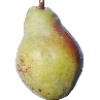
Label: pear_williams